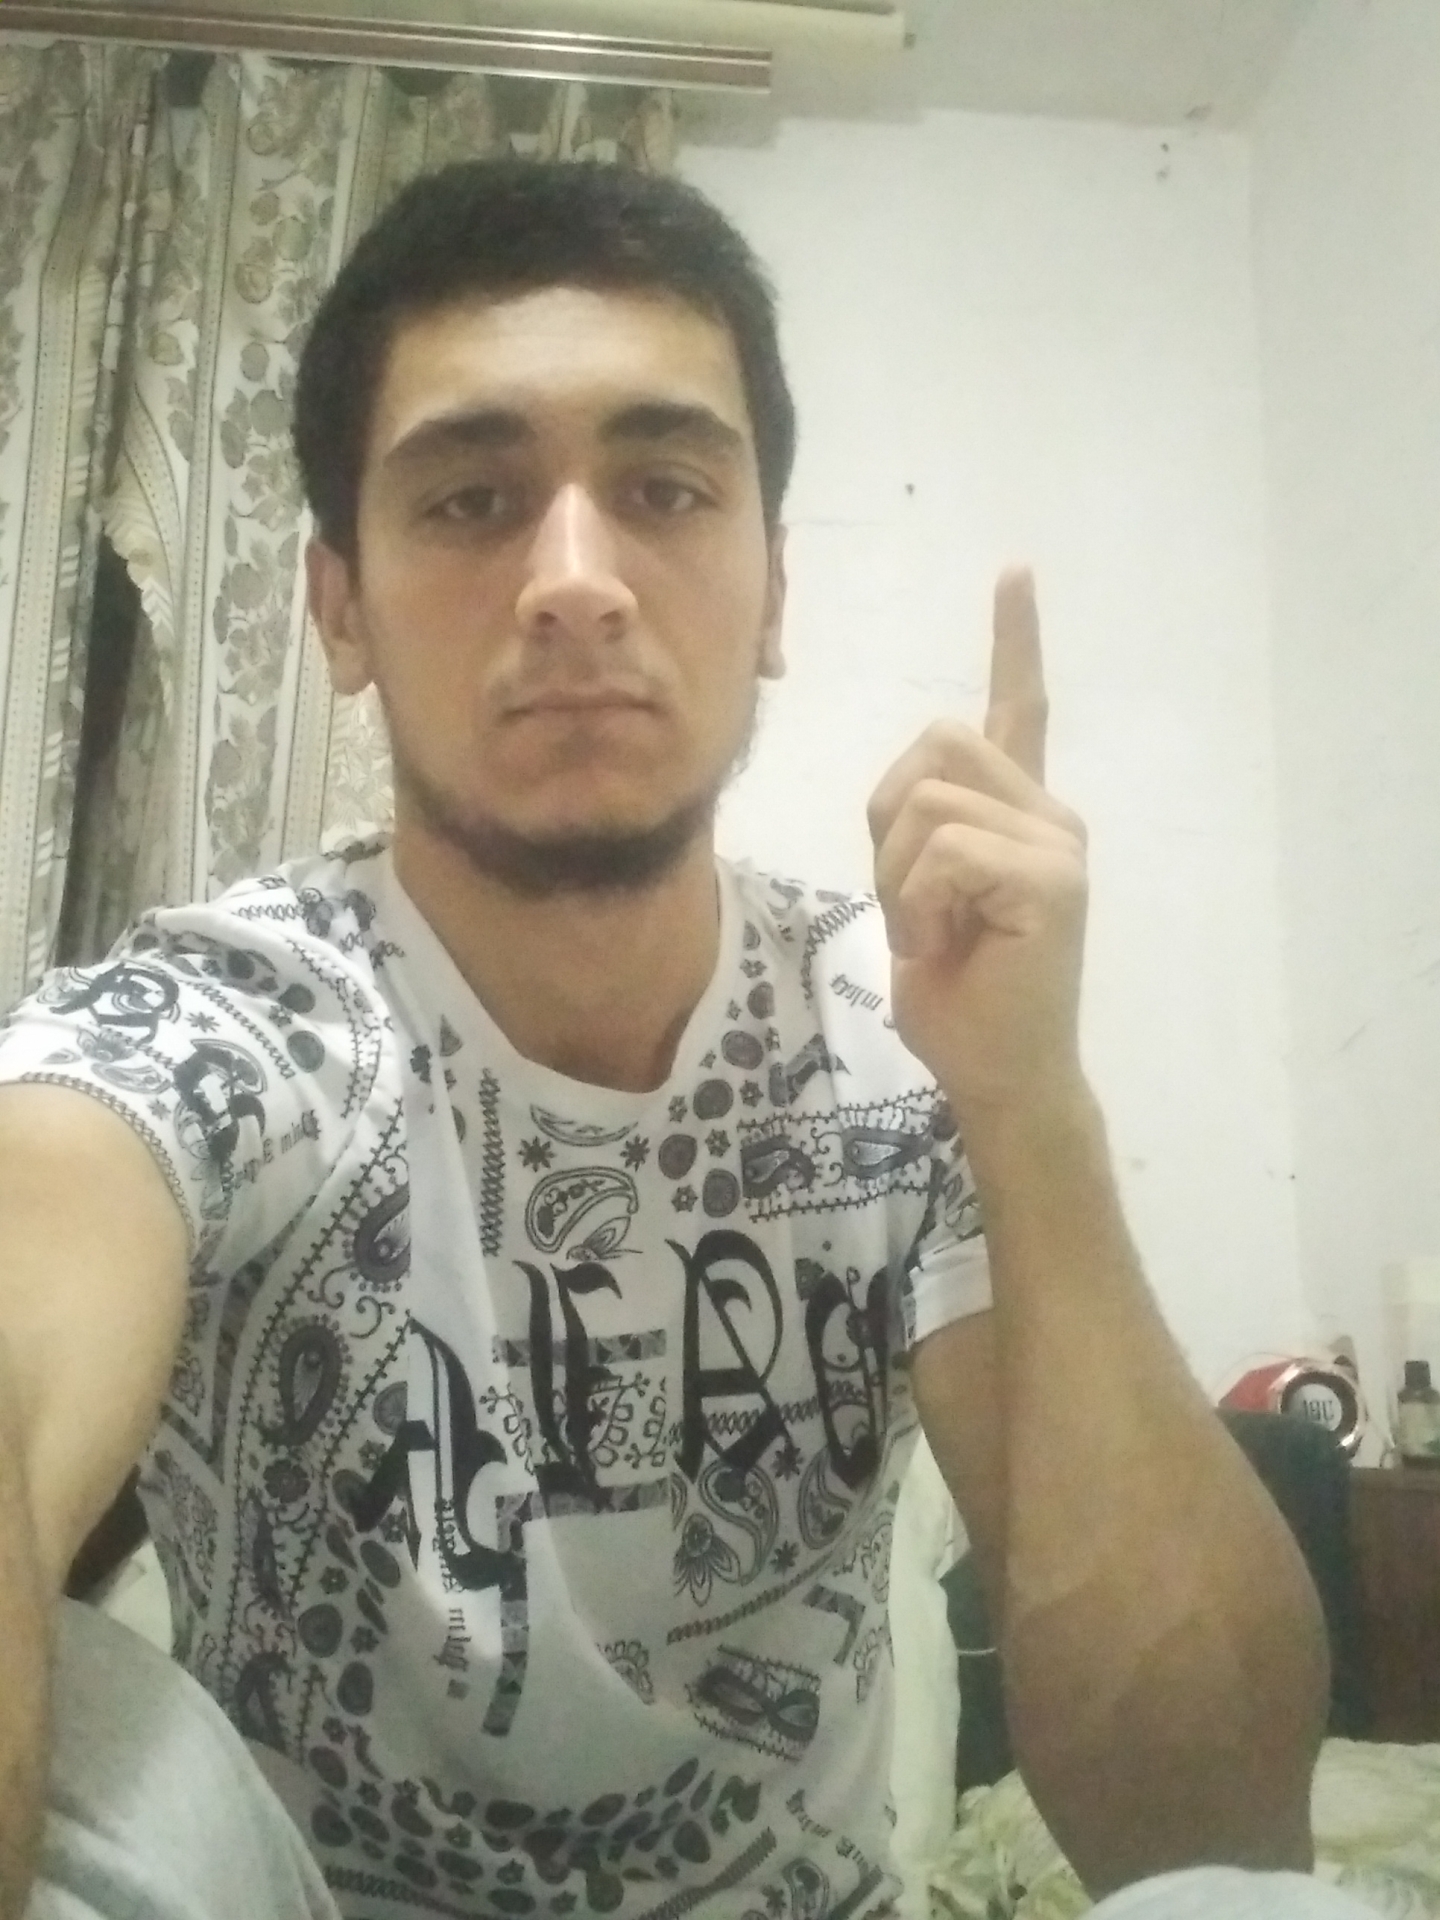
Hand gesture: one